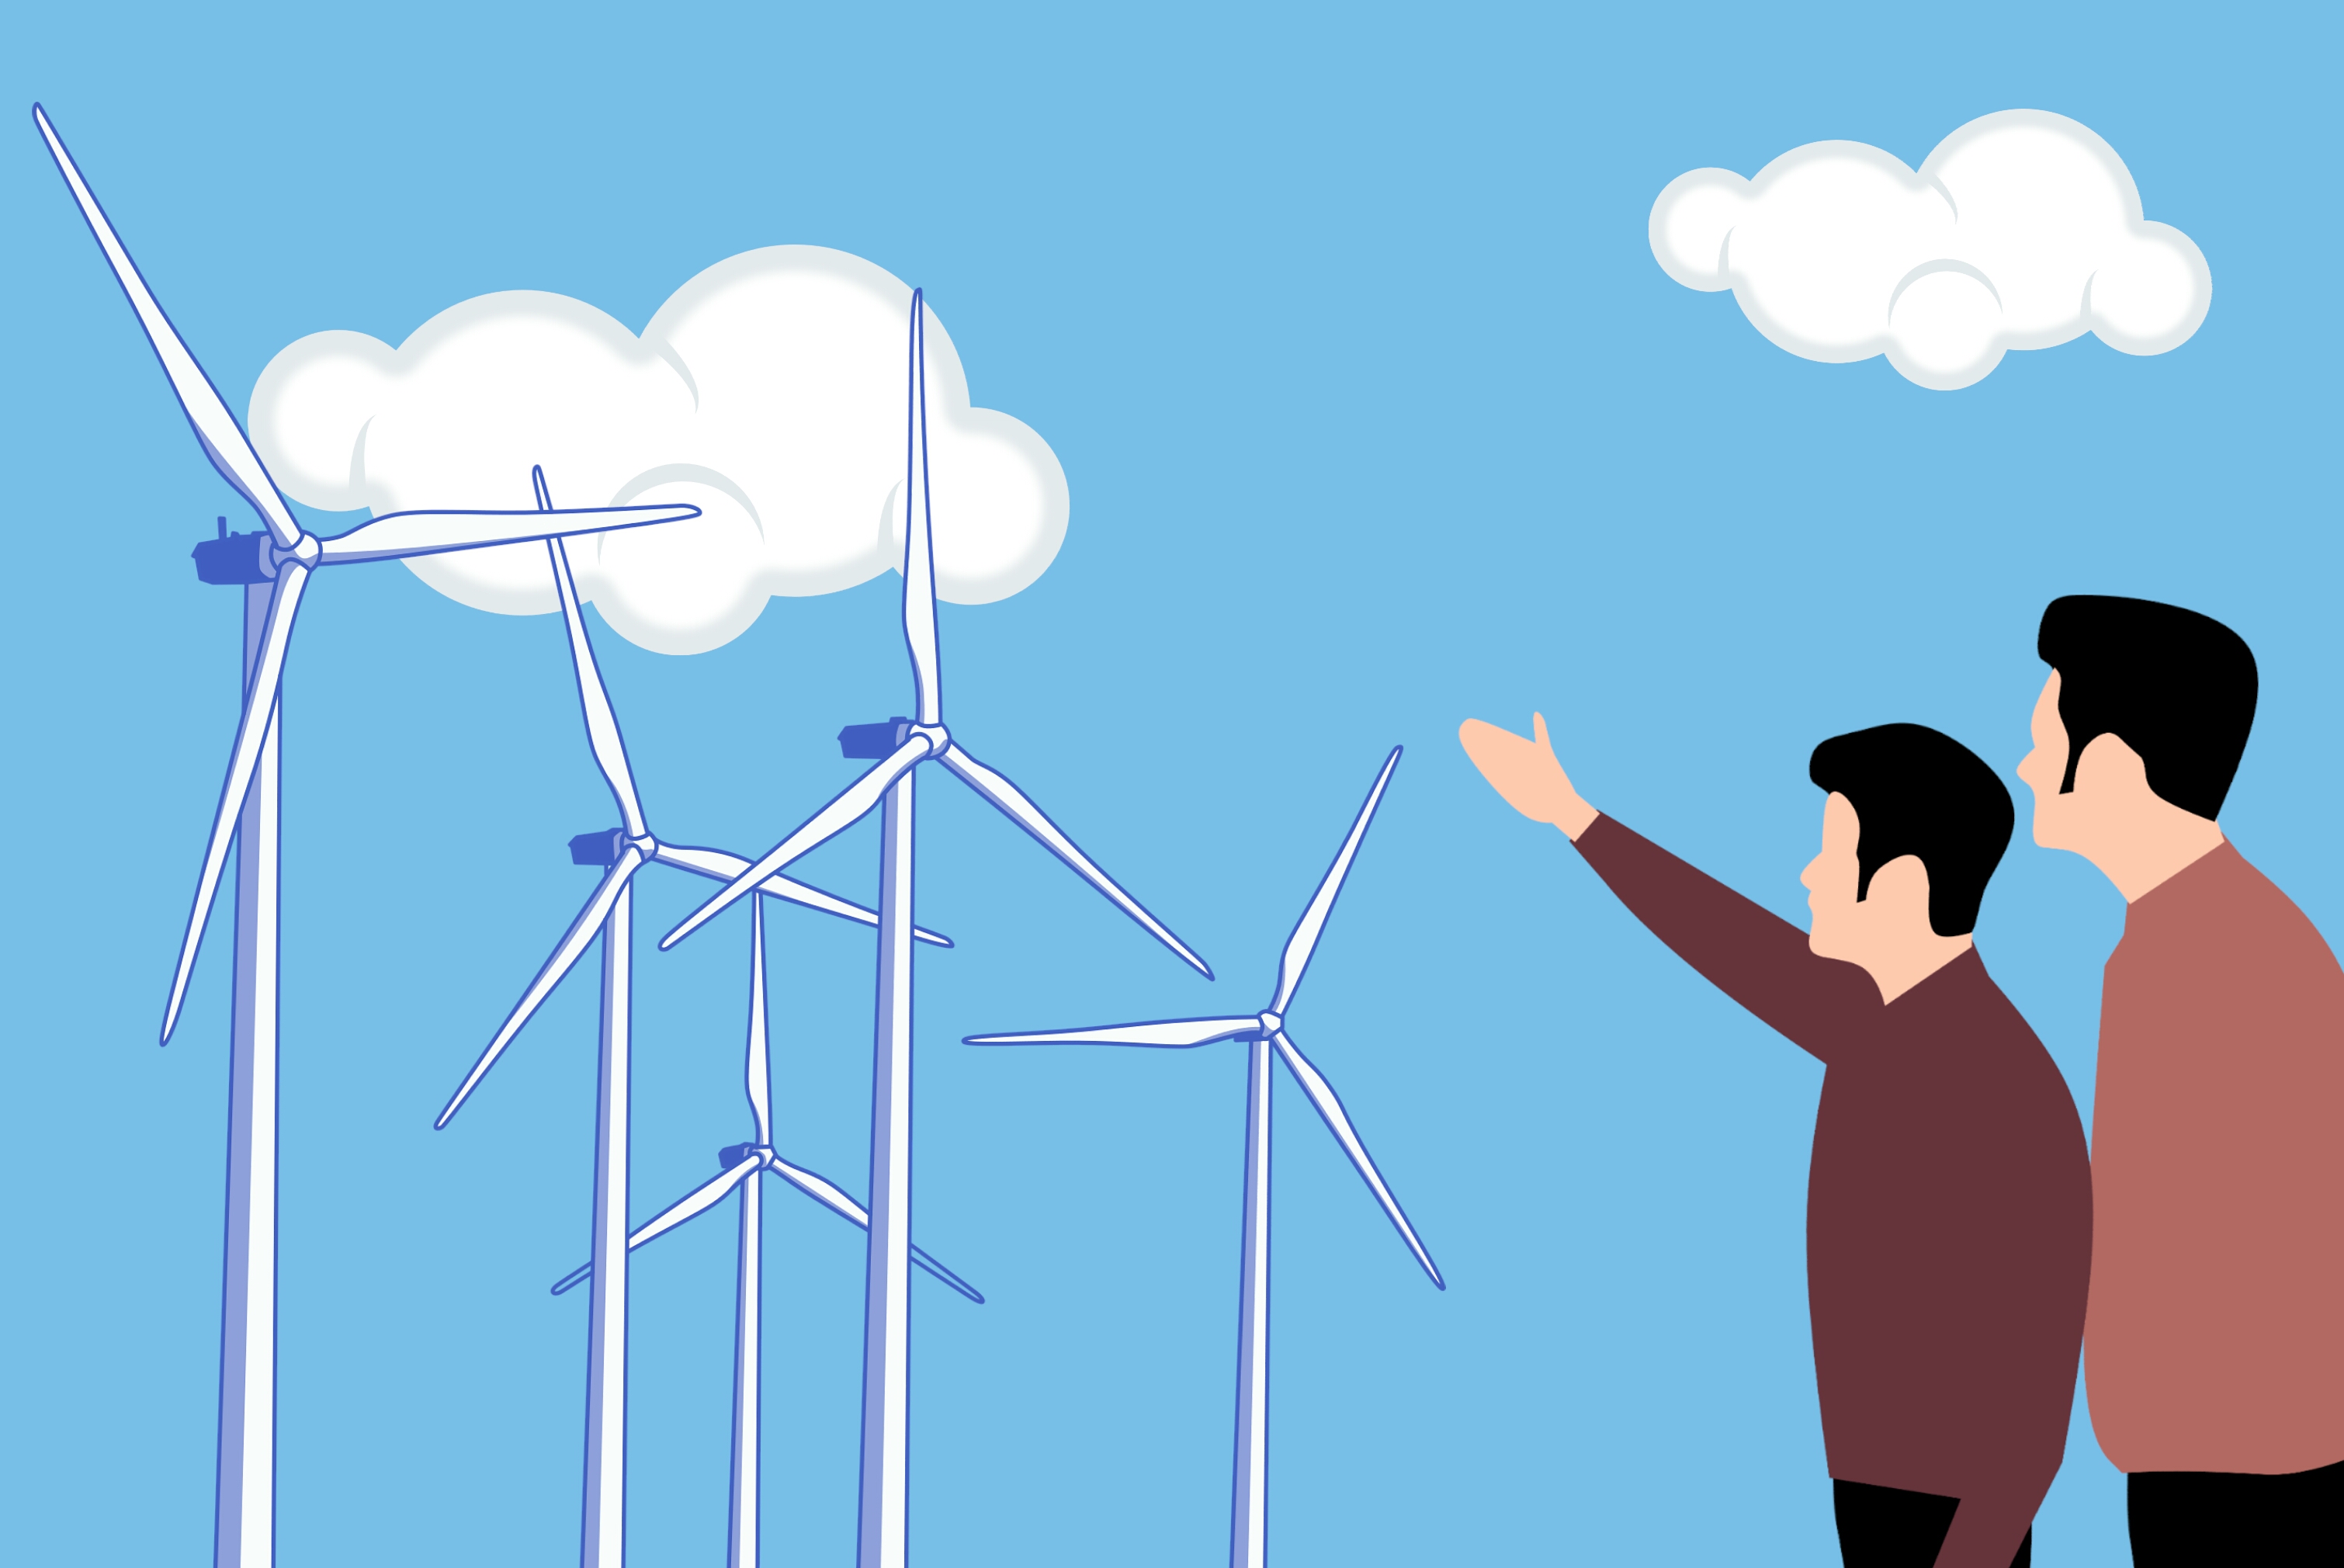
wind, farm, onshore, energy, turbine, renewable, towers, eco, electricity, blade, efficiency, alternative, generation, clean, future, concept, industrial, electric, green, industry, innovation, generator, businessmen, presenting, showing, wind turbine, sky, standing, windmill, line, cloud, machine, angle, wind farm, joint, communication